Manuel María Orellana Contreras

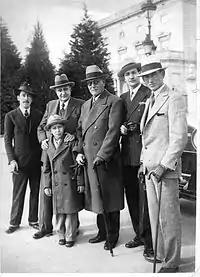
General Orellana Contreras (center) with some relatives in Barcelona, ca. 1938.

Once in power, Orellana Contreras reformed the Cabinet and worked on restructuring Guatemalan military bases. However, given the large investments that U.S. companies had in Guatemala--especially the United Fruit Company, U.S. Secretary of State Henry Stimson publicly denounced Orellana as an unconstitutional leader and demanded his removal. Realizing that the Americans would not recognize his government, Orellana Contreras resigned on December 29. Stimson sent Ambassador Sheldon Whitehouse (grandfather of the future U.S. senator) to tell Orellana Contreras that his country would not be dealing with the new Guatemalan president whatsoever. Whitehouse pressed the National Assembly to force Orellana Contreras to resign, taking advantage of his lack of political experience and making clear that the U.S. government needed a stable (i.e. U.S.-loyal) regime in Guatemala.